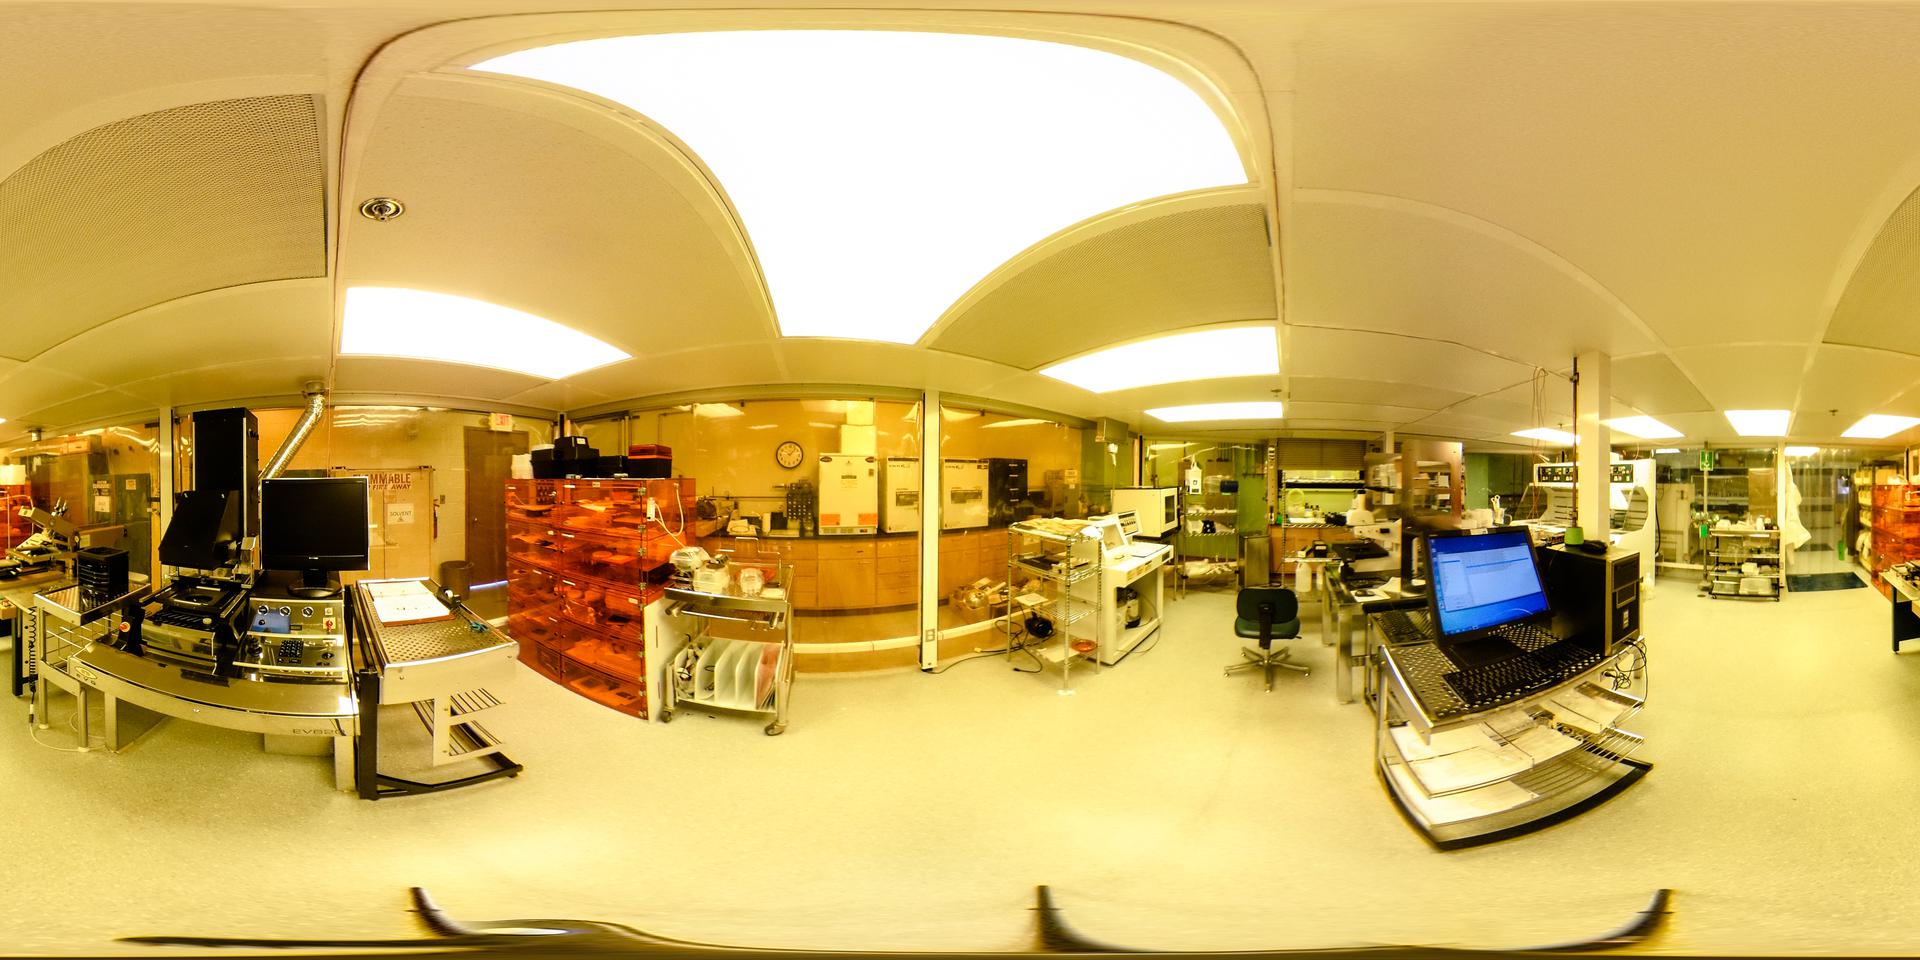
Referred object: the black rolling office stool

Referred object: the blue laptop screen